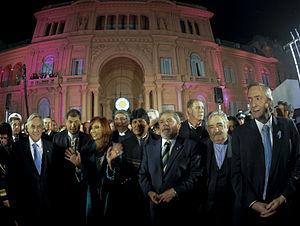
Personnalités politiques sud-américaines réunies en mai 2010 devant la Casa Rosada, sur la place de Mai à Buenos Aires, à l’occasion du bicentenaire de la République argentine. Ce sont, de gauche à droite